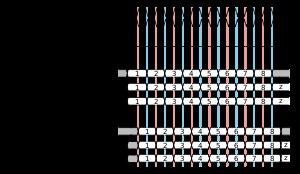
Un bus informatique est un dispositif de transmission de données partagé entre plusieurs composants d'un système numérique. Le terme dérive du latin omnibus ; c'est le sens, d'un usage plus ancien, du terme bus en électronique. Le bus informatique est la réunion des parties matérielles et immatérielles qui permet la transmission de données entre les composants participants.
Une liaison SPI est un bus de données série synchrone baptisé ainsi par Motorola, au milieu des années 1980 qui opère en mode full-duplex. Les circuits communiquent selon un schéma maître-esclave, où le maître contrôle la communication. Plusieurs esclaves peuvent coexister sur un même bus, dans ce cas, la sélection du destinataire se fait par une ligne dédiée entre le maître et l'esclave appelée « Slave Select ».